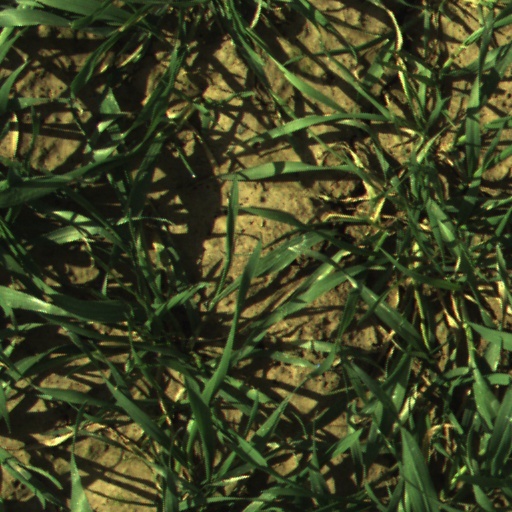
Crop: wheat